Cinemas in Portland, Oregon

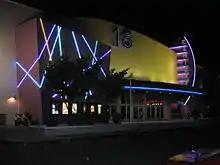
Century Eastport Plaza in 2007

After commercial production of the sound film began in 1923, numerous cinemas were constructed in Portland throughout the remainder of the decade. The Art Deco-inspired Laurelhurst Theater was constructed that year in east Portland, followed by the Roseway Theater in 1924, and the Moreland and Oregon Theatres in 1925 (all in east Portland). In 1926, the Hollywood Theatre was built in the city's the Hollywood District, designed by John V. Bennes, with an exterior resembling Spanish Colonial architecture, and the interior being based on the Baths of Caracalla and Bernini. The Broadway Theatre was also constructed in 1926 in downtown Portland, at 1008 SW Broadway. The exotic Mission Revival-inspired Bagdad Theatre was constructed in 1927 in the city's Hawthorne District, a project funded by Universal Pictures. Other cinemas built in the city in 1927 include the Oriental Theatre and the Aladdin Theater, the latter of which opened on Christmas Day that year.